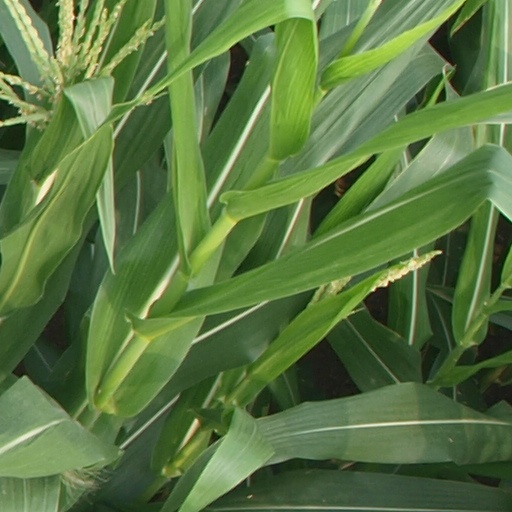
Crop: maize; corn